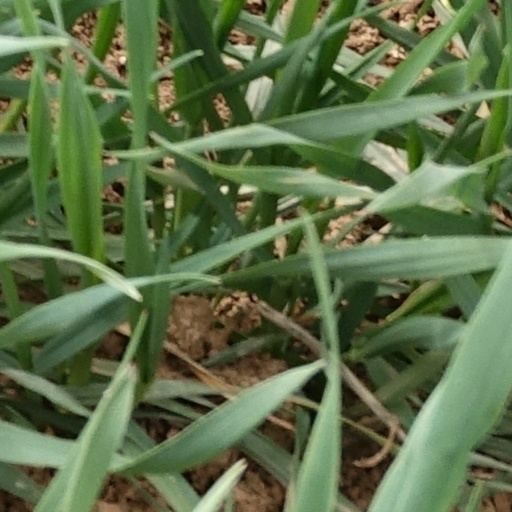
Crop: wheat